Self-insemination

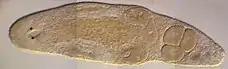

Self-insemination has been demonstrated in isolated individuals of the flatworm species "M. hystrix". This is achieved by using their male copulatory organ, a needle-like stylet, to pierce through the epidermis and into the parenchyma. Sperm is injected into the anterior region of their body due to physical limitations, which is inclusive of their own head. From the site of injection, sperm migrate posteriorly to the female reproductive organs (ovaries) where fertilization occurs. Flatworms that were studied in isolation contained significantly more sperm in their anterior region than those who were placed in triplet groups.